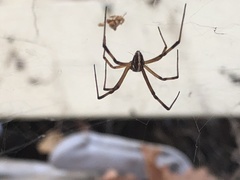
Species: Lactrodectus_hesperus